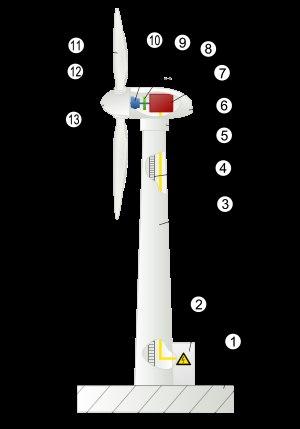
La conception de turbines éoliennes est le processus de définition de la forme et des spécifications d'une éolienne afin d'extraire efficacement l'énergie du vent.